Third Meetinghouse

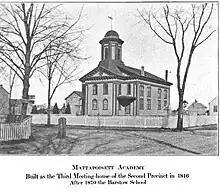
Historic drawing of the Third Meetinghouse

The Third Meetinghouse occupies a prominent place in Mattapoisett's town center, at the northwest corner of Main and Fairhaven Streets. It is a two-story wood frame structure, with a gabled roof and clapboarded exterior. It has a projecting gabled section at the center of its front facade, with entrances flanking it on either side. Rising above the main roof and this section is an octagonal tower, whose second stage features round-arch louvers, and whose top is in a bellcast shape. The building corners have paneled pilasters, and the gables and eaves are adorned with modillion blocks. Many of the windows are topped by rounded arches in the Italianate style.